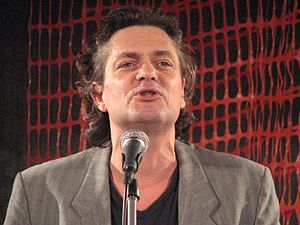
Claus Ankersen
Claus Ankersen er en dansk forfatter, spoken word-artist og installationskunstner.